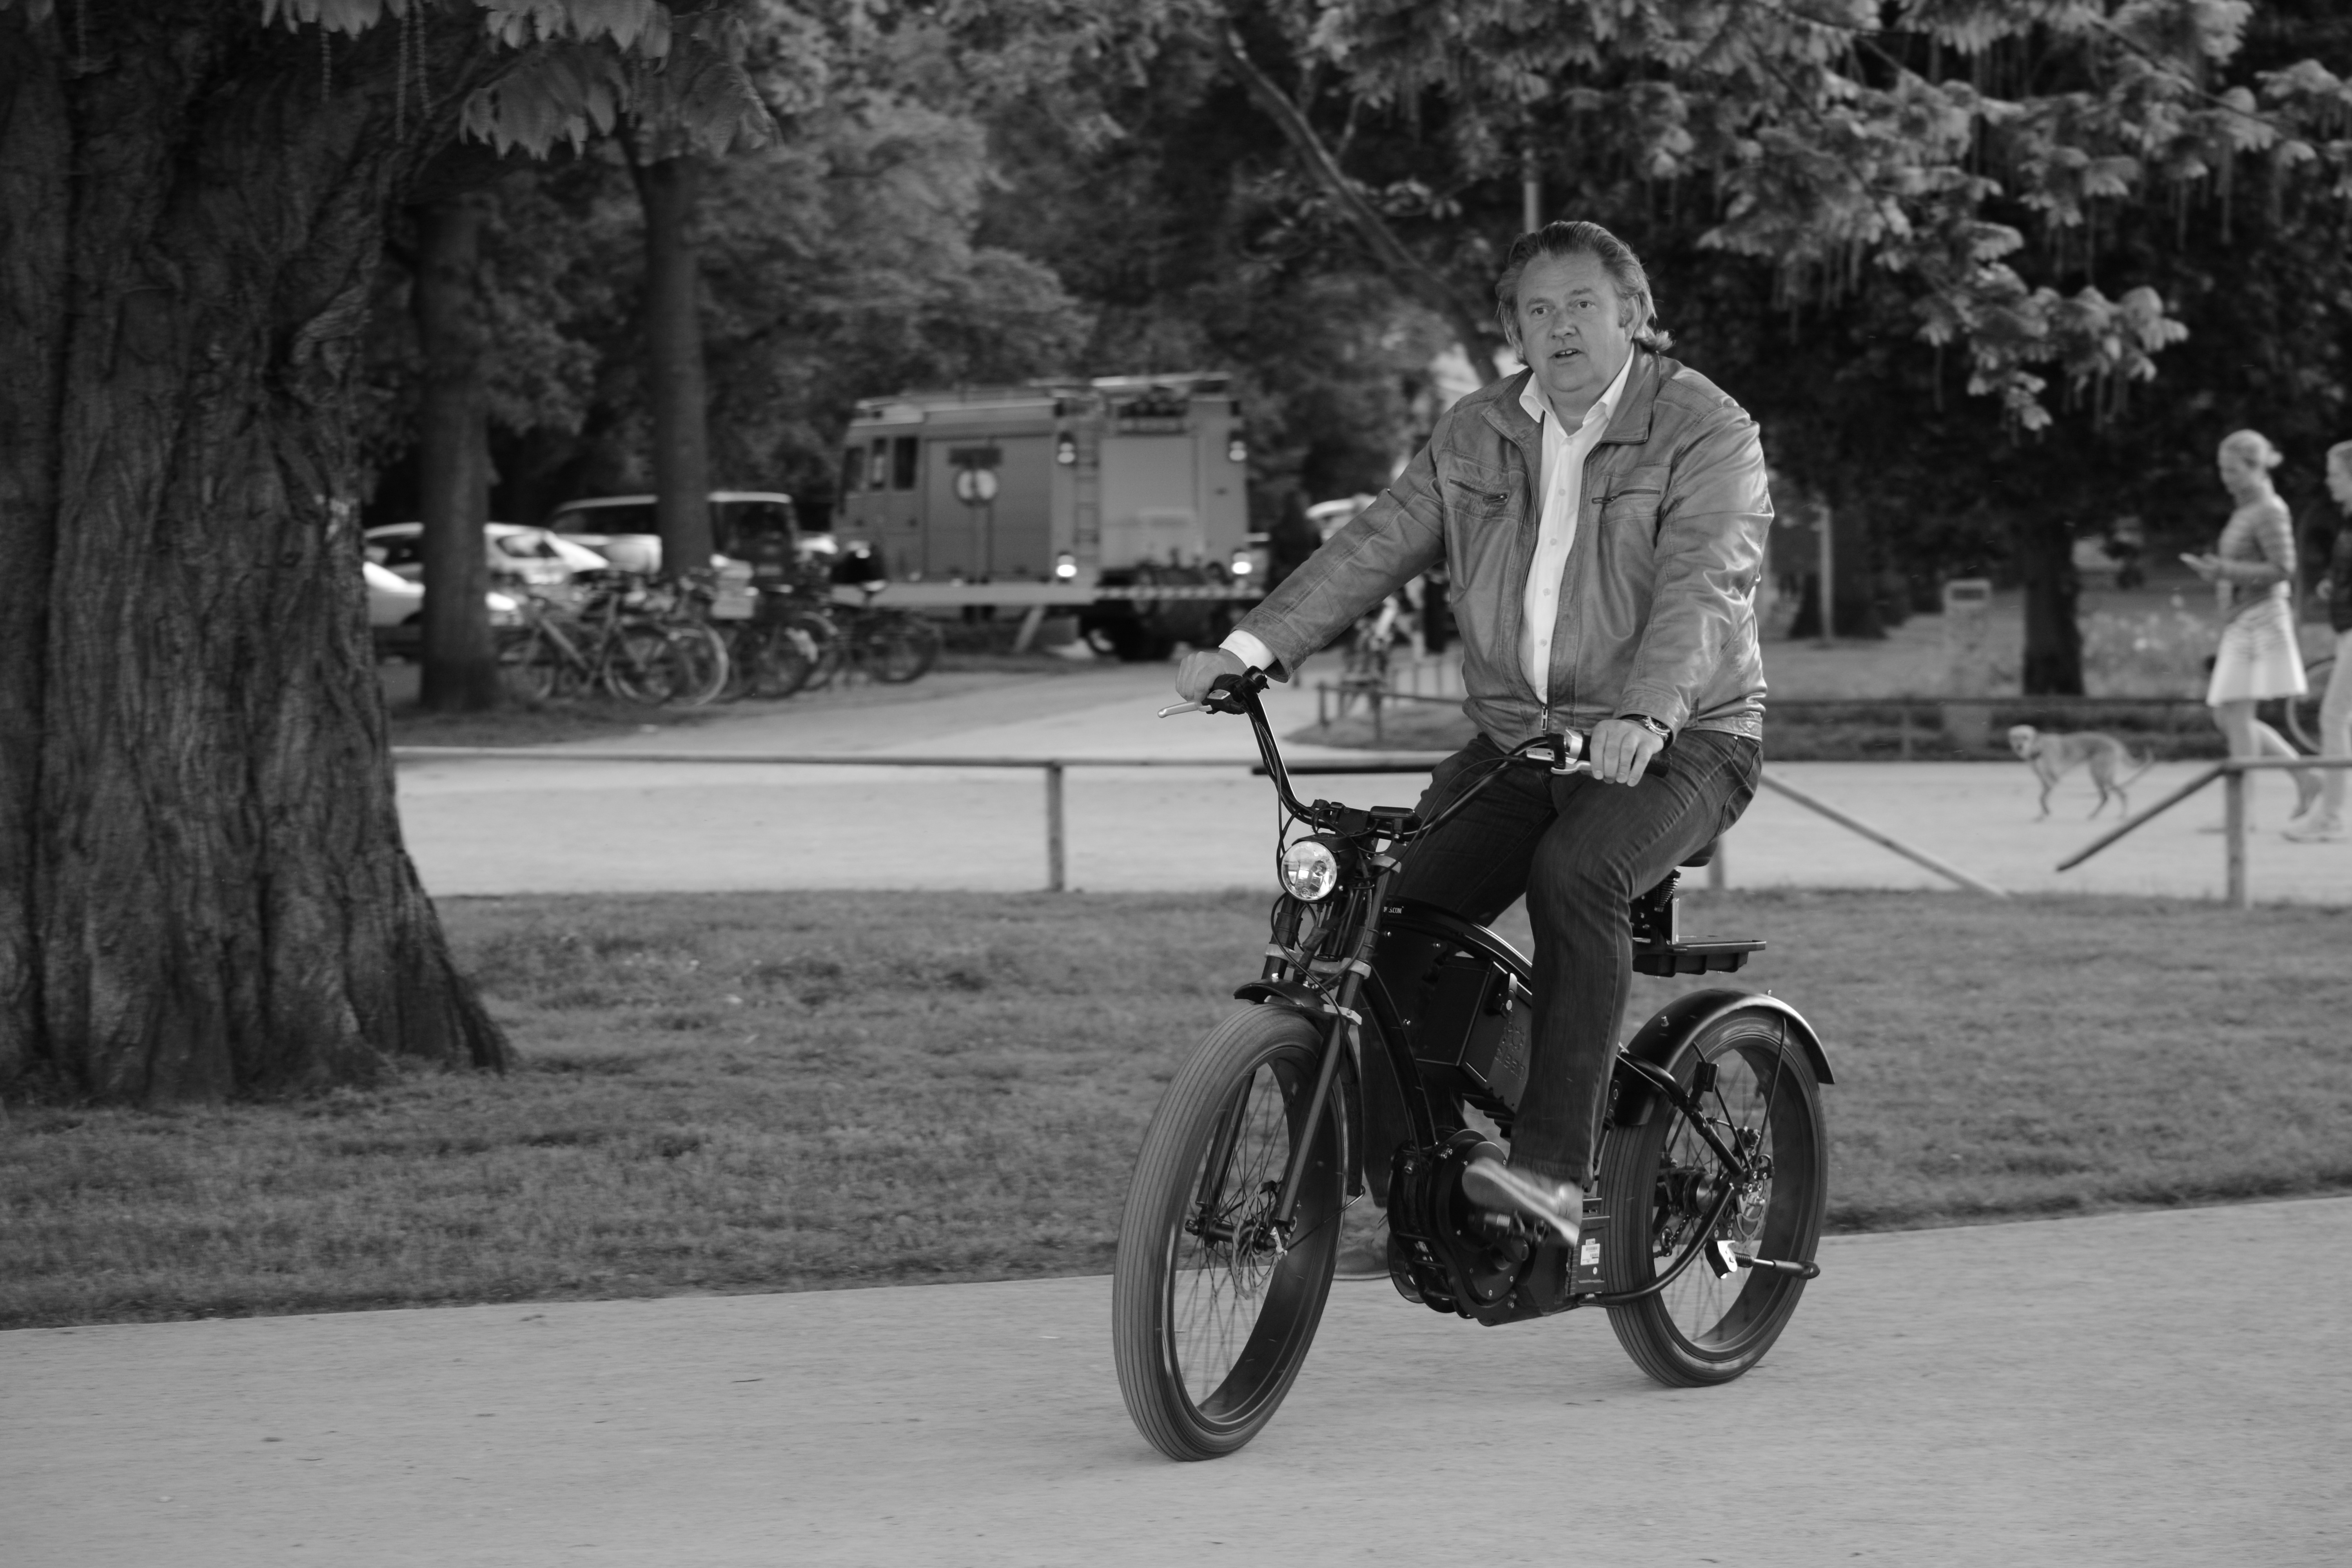
black and white, road, street, bicycle, bike, vehicle, motorcycle, black, monochrome, hamburg, alster, outer alster, land vehicle, monochrome photography, extrovert